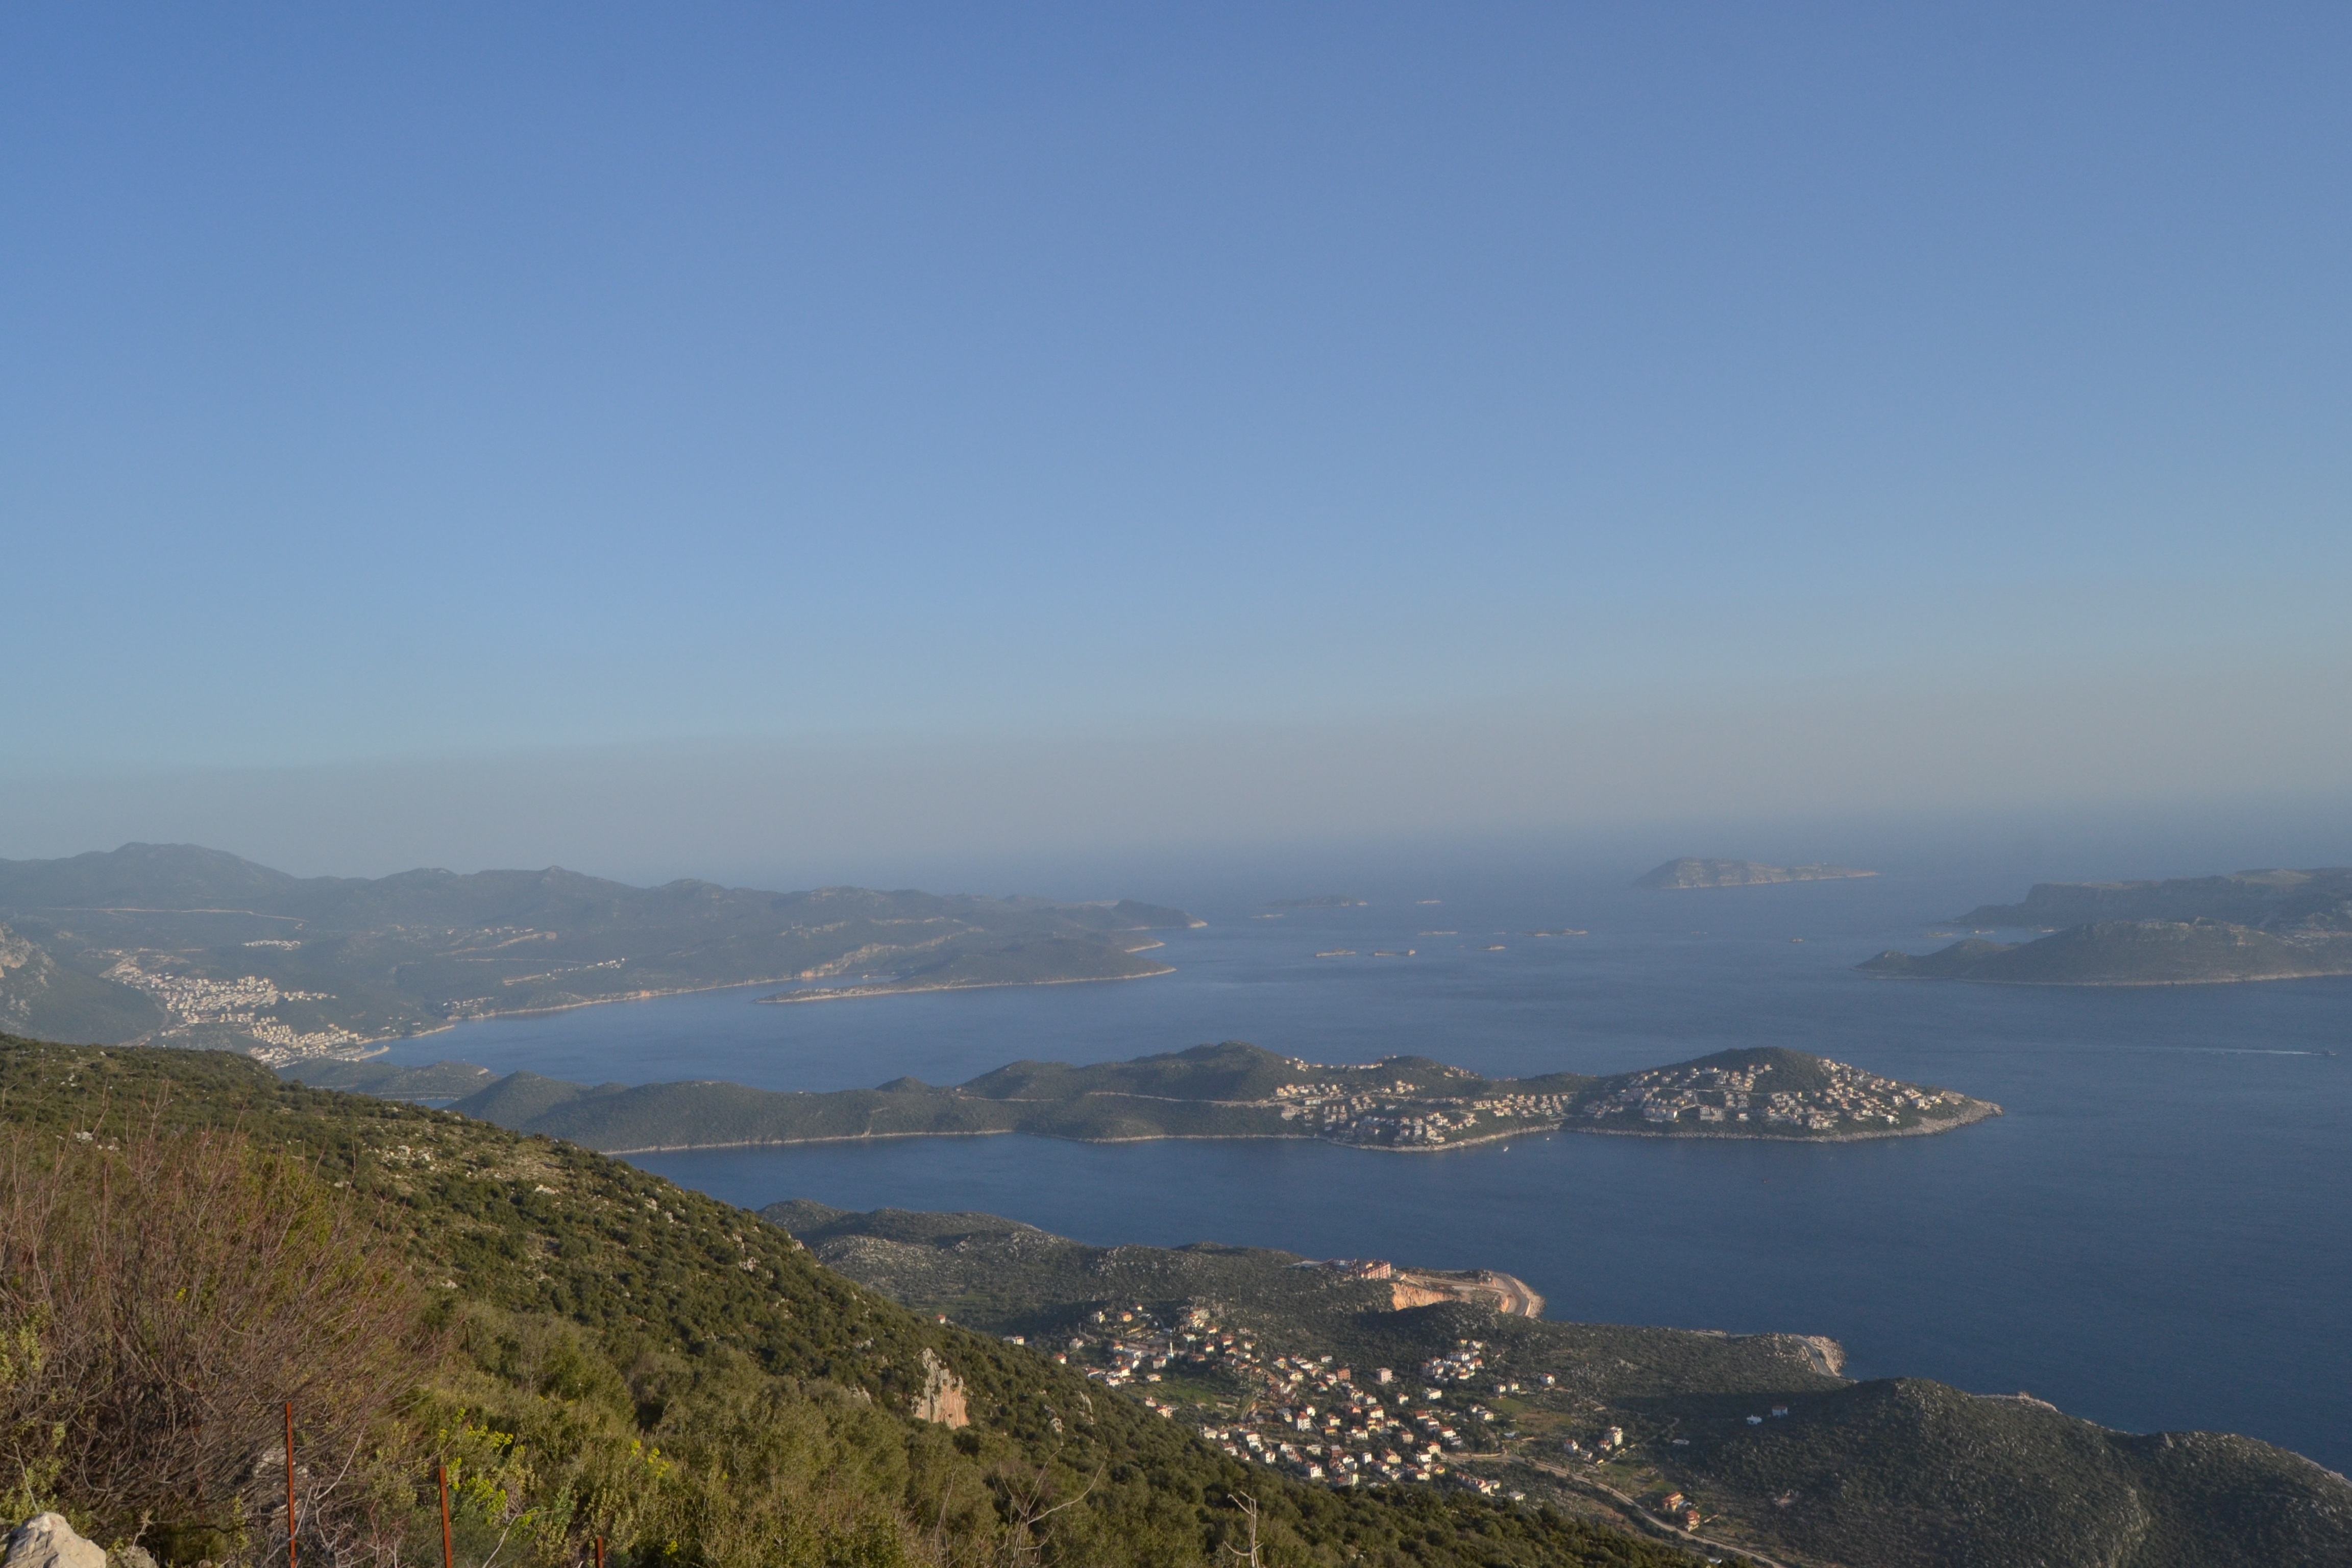
landscape, sea, coast, nature, horizon, mountain, hill, lake, adventure, mountain range, cliff, walk, terrain, ridge, summit, fell, loch, cape, landform, aerial photography, geographical feature, atmospheric phenomenon, mountainous landforms, brow shield, id tell you, aqil